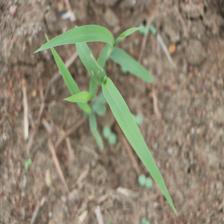
Label: Sorghum